Nikola Vaptsarov Naval Academy

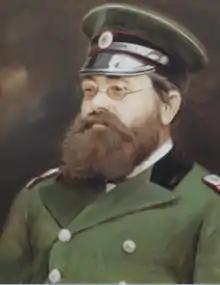
The first Commandant of the Maritime School 2nd Lt. Dip (Eng) Pavel Alexeevich Mashnin (1848, Sevastopol – 1900, Port Arthur).

In 1893, the first Temporary Course in Naval Sciences for training of line officers was organized in the city of Ruse. Insofar as the Maritime School of 1881 was not only the start of the Naval Academy, but also a prototype of the modern Engineering Faculty and most departments in it. The Temporary Officer Course of 1893 was a prototype of the modern Navigation Faculty, as well as departments in it such as Naval Tactics Department, Navigation and Fleet And Ports Operation. In fact, the organization of the "Temporary Course" marks the beginning of the historical development of the educational structures training navigational specialists in this country.